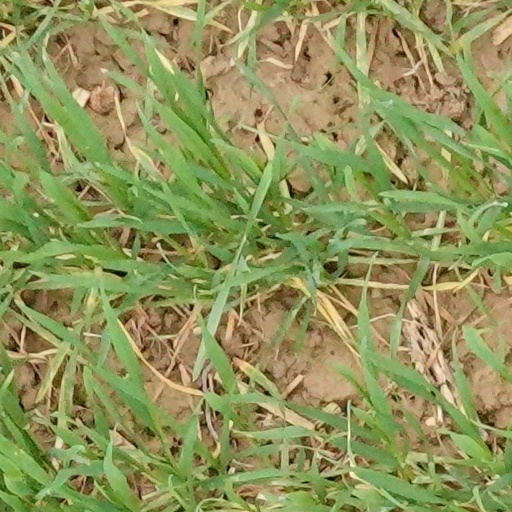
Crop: wheat